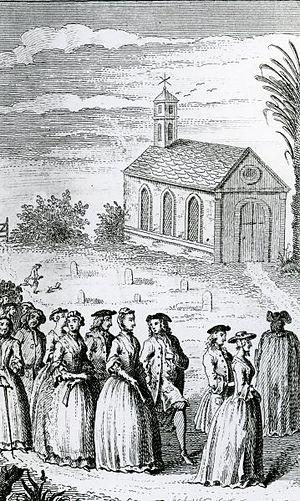
On se rend à l'office du dimanche
Les Aventures de Joseph Andrews et du pasteur Abraham Adams, dit Joseph Andrews, est le premier roman écrit par Henry Fielding et aussi l'un de ses deux grands chefs-d’œuvre, le second étant Histoire de Tom Jones, enfant trouvé. Publié en 1742 et qualifié par l'auteur de « roman sentimental comique », cet ouvrage, d'abord parodique, raconte les aventures d’un honnête domestique revenant de Londres accompagné par son ami et mentor, le pasteur Abraham Adams.